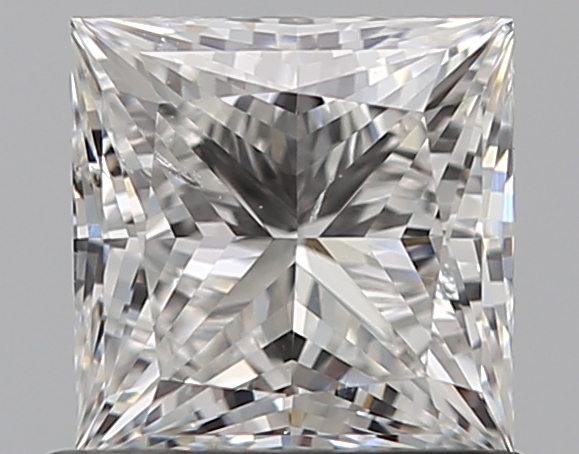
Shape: princess
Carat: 0.75
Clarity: SI1
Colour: F
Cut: EX
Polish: EX
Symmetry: VG
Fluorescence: N
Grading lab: GIA
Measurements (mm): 4.99 x 4.94 x 3.46